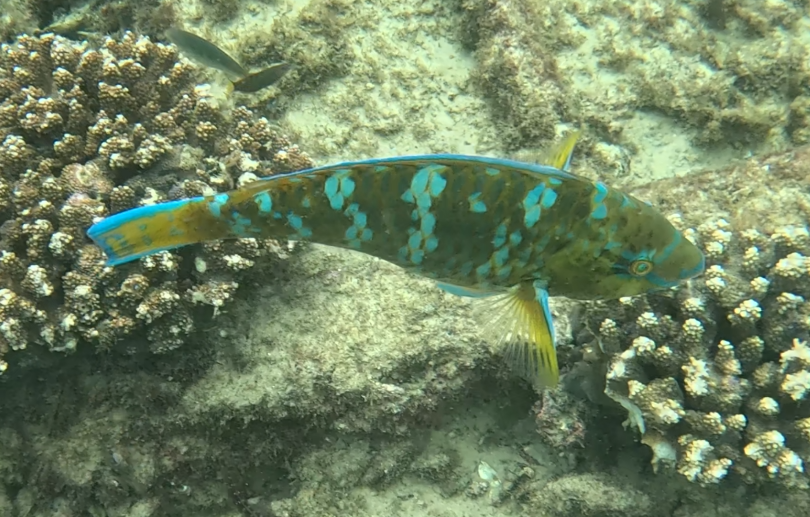
Scarus ghobban (Blue-barred Parrotfish)